Gastonia, North Carolina

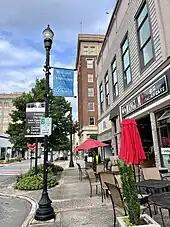
Storefronts on West Main Avenue

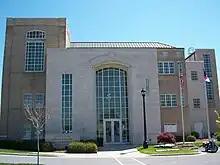
Gastonia City Hall (James B. Garland Municipal Business Center)

The City Hospital-Gaston Memorial Hospital, Craig Farmstead, Downtown Gastonia Historic District, First National Bank Building, Gaston County Courthouse, Gastonia High School, David Jenkins House, Loray Mill Historic District, Robinson-Gardner Building, Third National Bank Building, and William J. Wilson House are listed on the National Register of Historic Places.